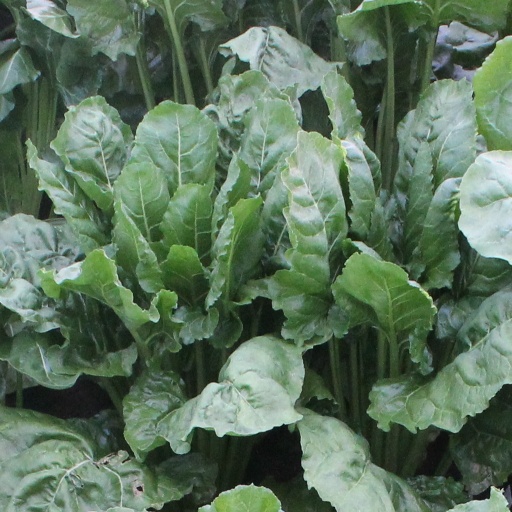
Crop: sugar beet